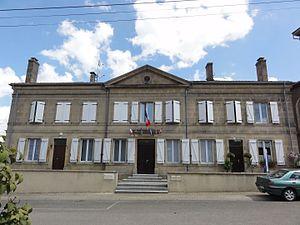
Merles-sur-Loison est une commune française située dans le département de la Meuse, en région Grand Est.